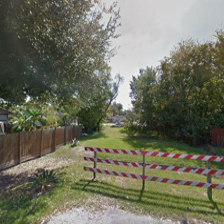
Label: streetView